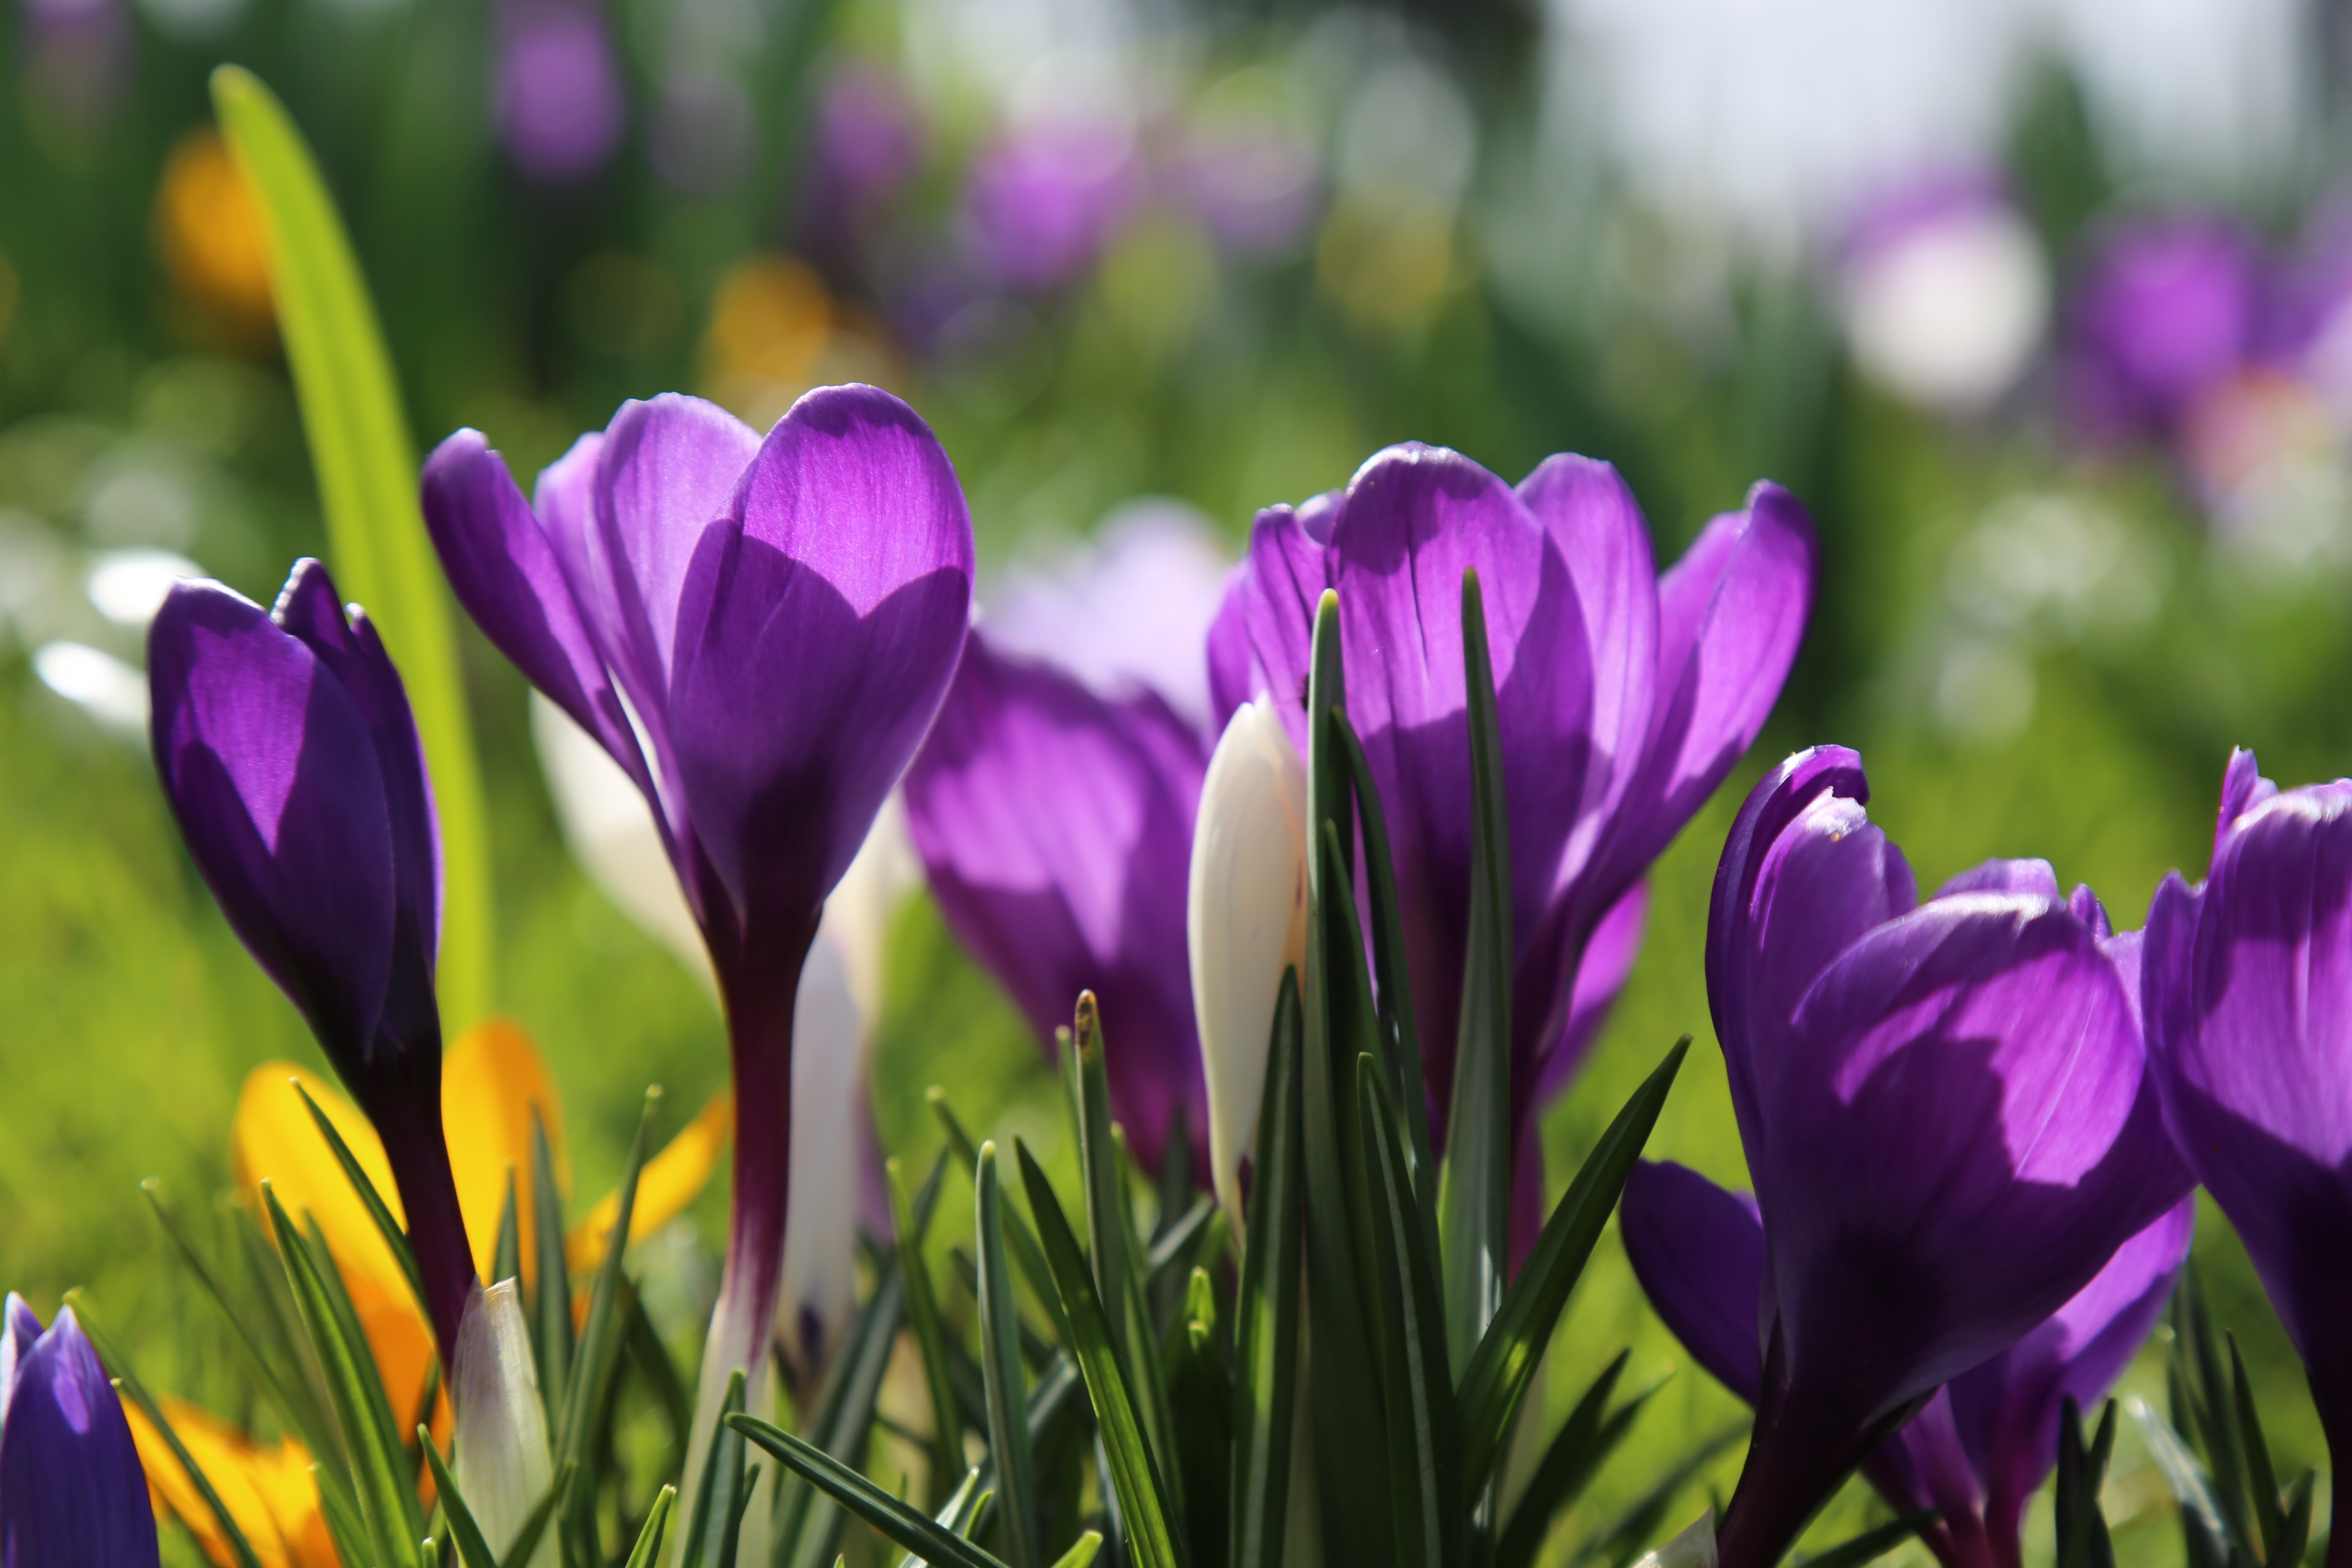
nature, plant, flower, petal, spring, garden, flora, flowers, sunny, crocus, macro photography, flowering plant, spring meadow, land plant, iris family